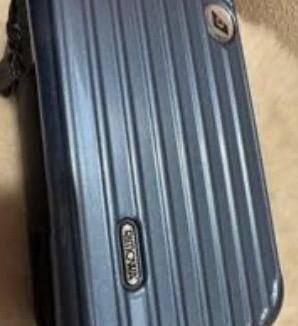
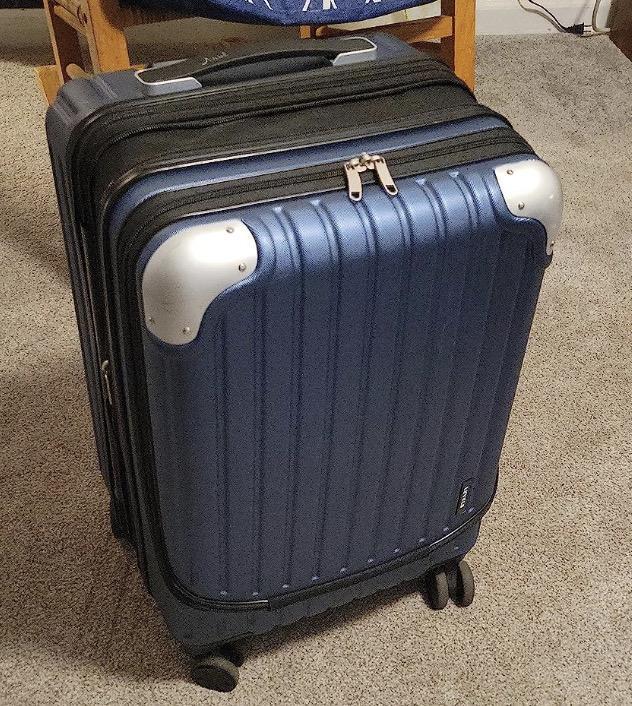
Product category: items_tea
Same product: no